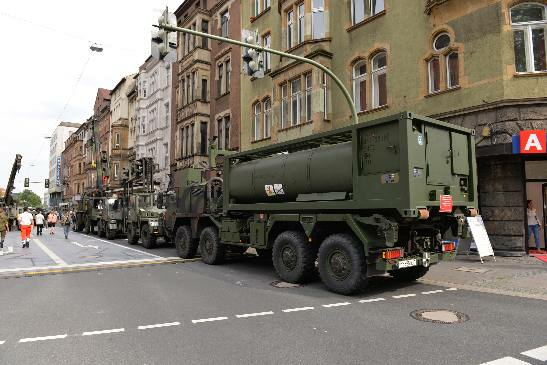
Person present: No